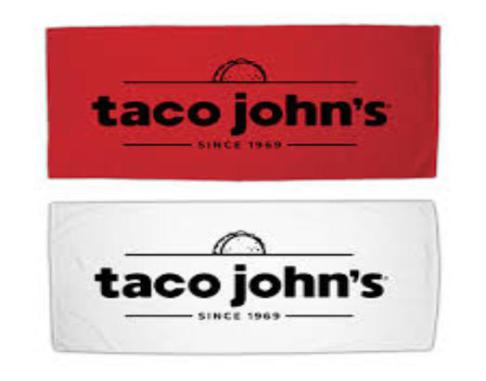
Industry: Food